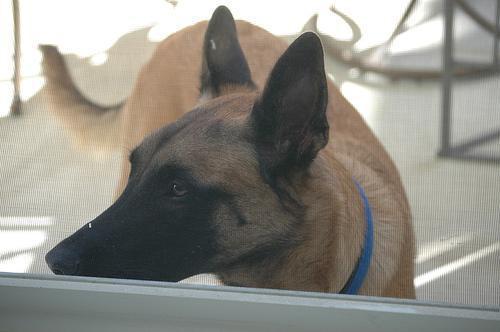
malinois